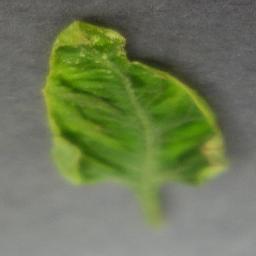
Label: Tomato___Tomato_Yellow_Leaf_Curl_Virus